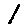
Label: 1